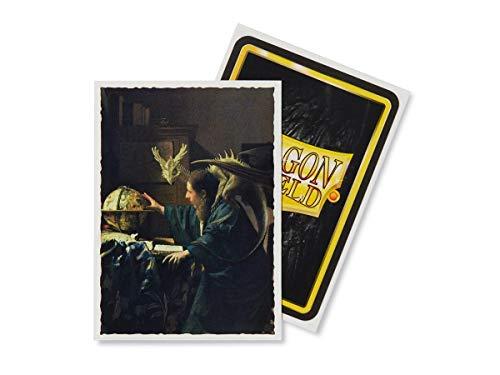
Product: Arcane Tinman Dragon Shield: Limited Edition Art: The Astronomer - Box of 100 Sleeves, Standard
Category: Toys & Games | Collectible Toys | Collectible Display & Storage | Card Storage & Display | Protective Sleeves
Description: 100 art sleeves per box.
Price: $10.46
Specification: ProductDimensions:4x4x8inches|ItemWeight:5ounces|ShippingWeight:5.6ounces(Viewshippingratesandpolicies)|ASIN:B07KN57PWH|Itemmodelnumber:AT-12014|Manufacturerrecommendedage:10yearsandup